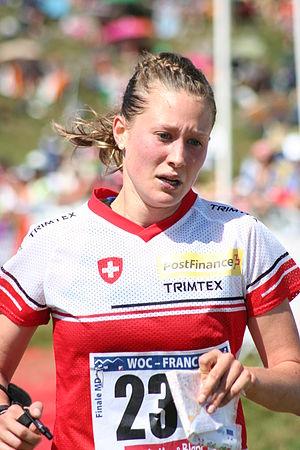
Judith Wyder, née le 25 juin 1988 à Zimmerwald, est une coureuse d'orientation et athlète de skyrunning suisse.